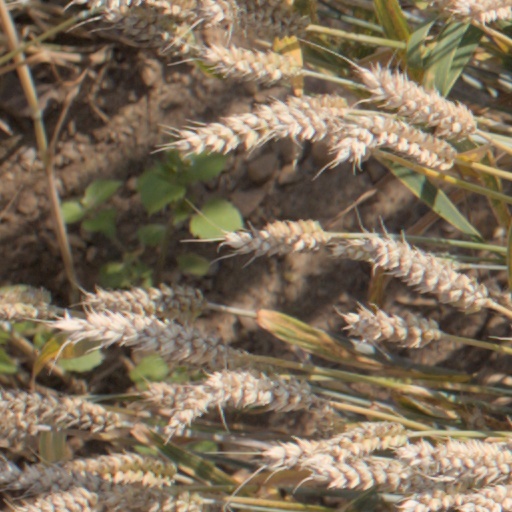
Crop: wheat